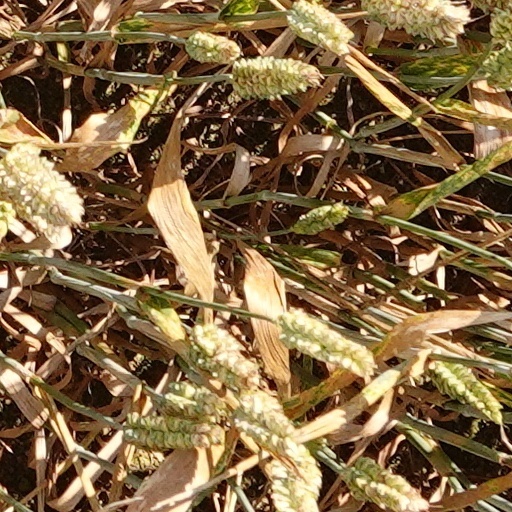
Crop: wheat